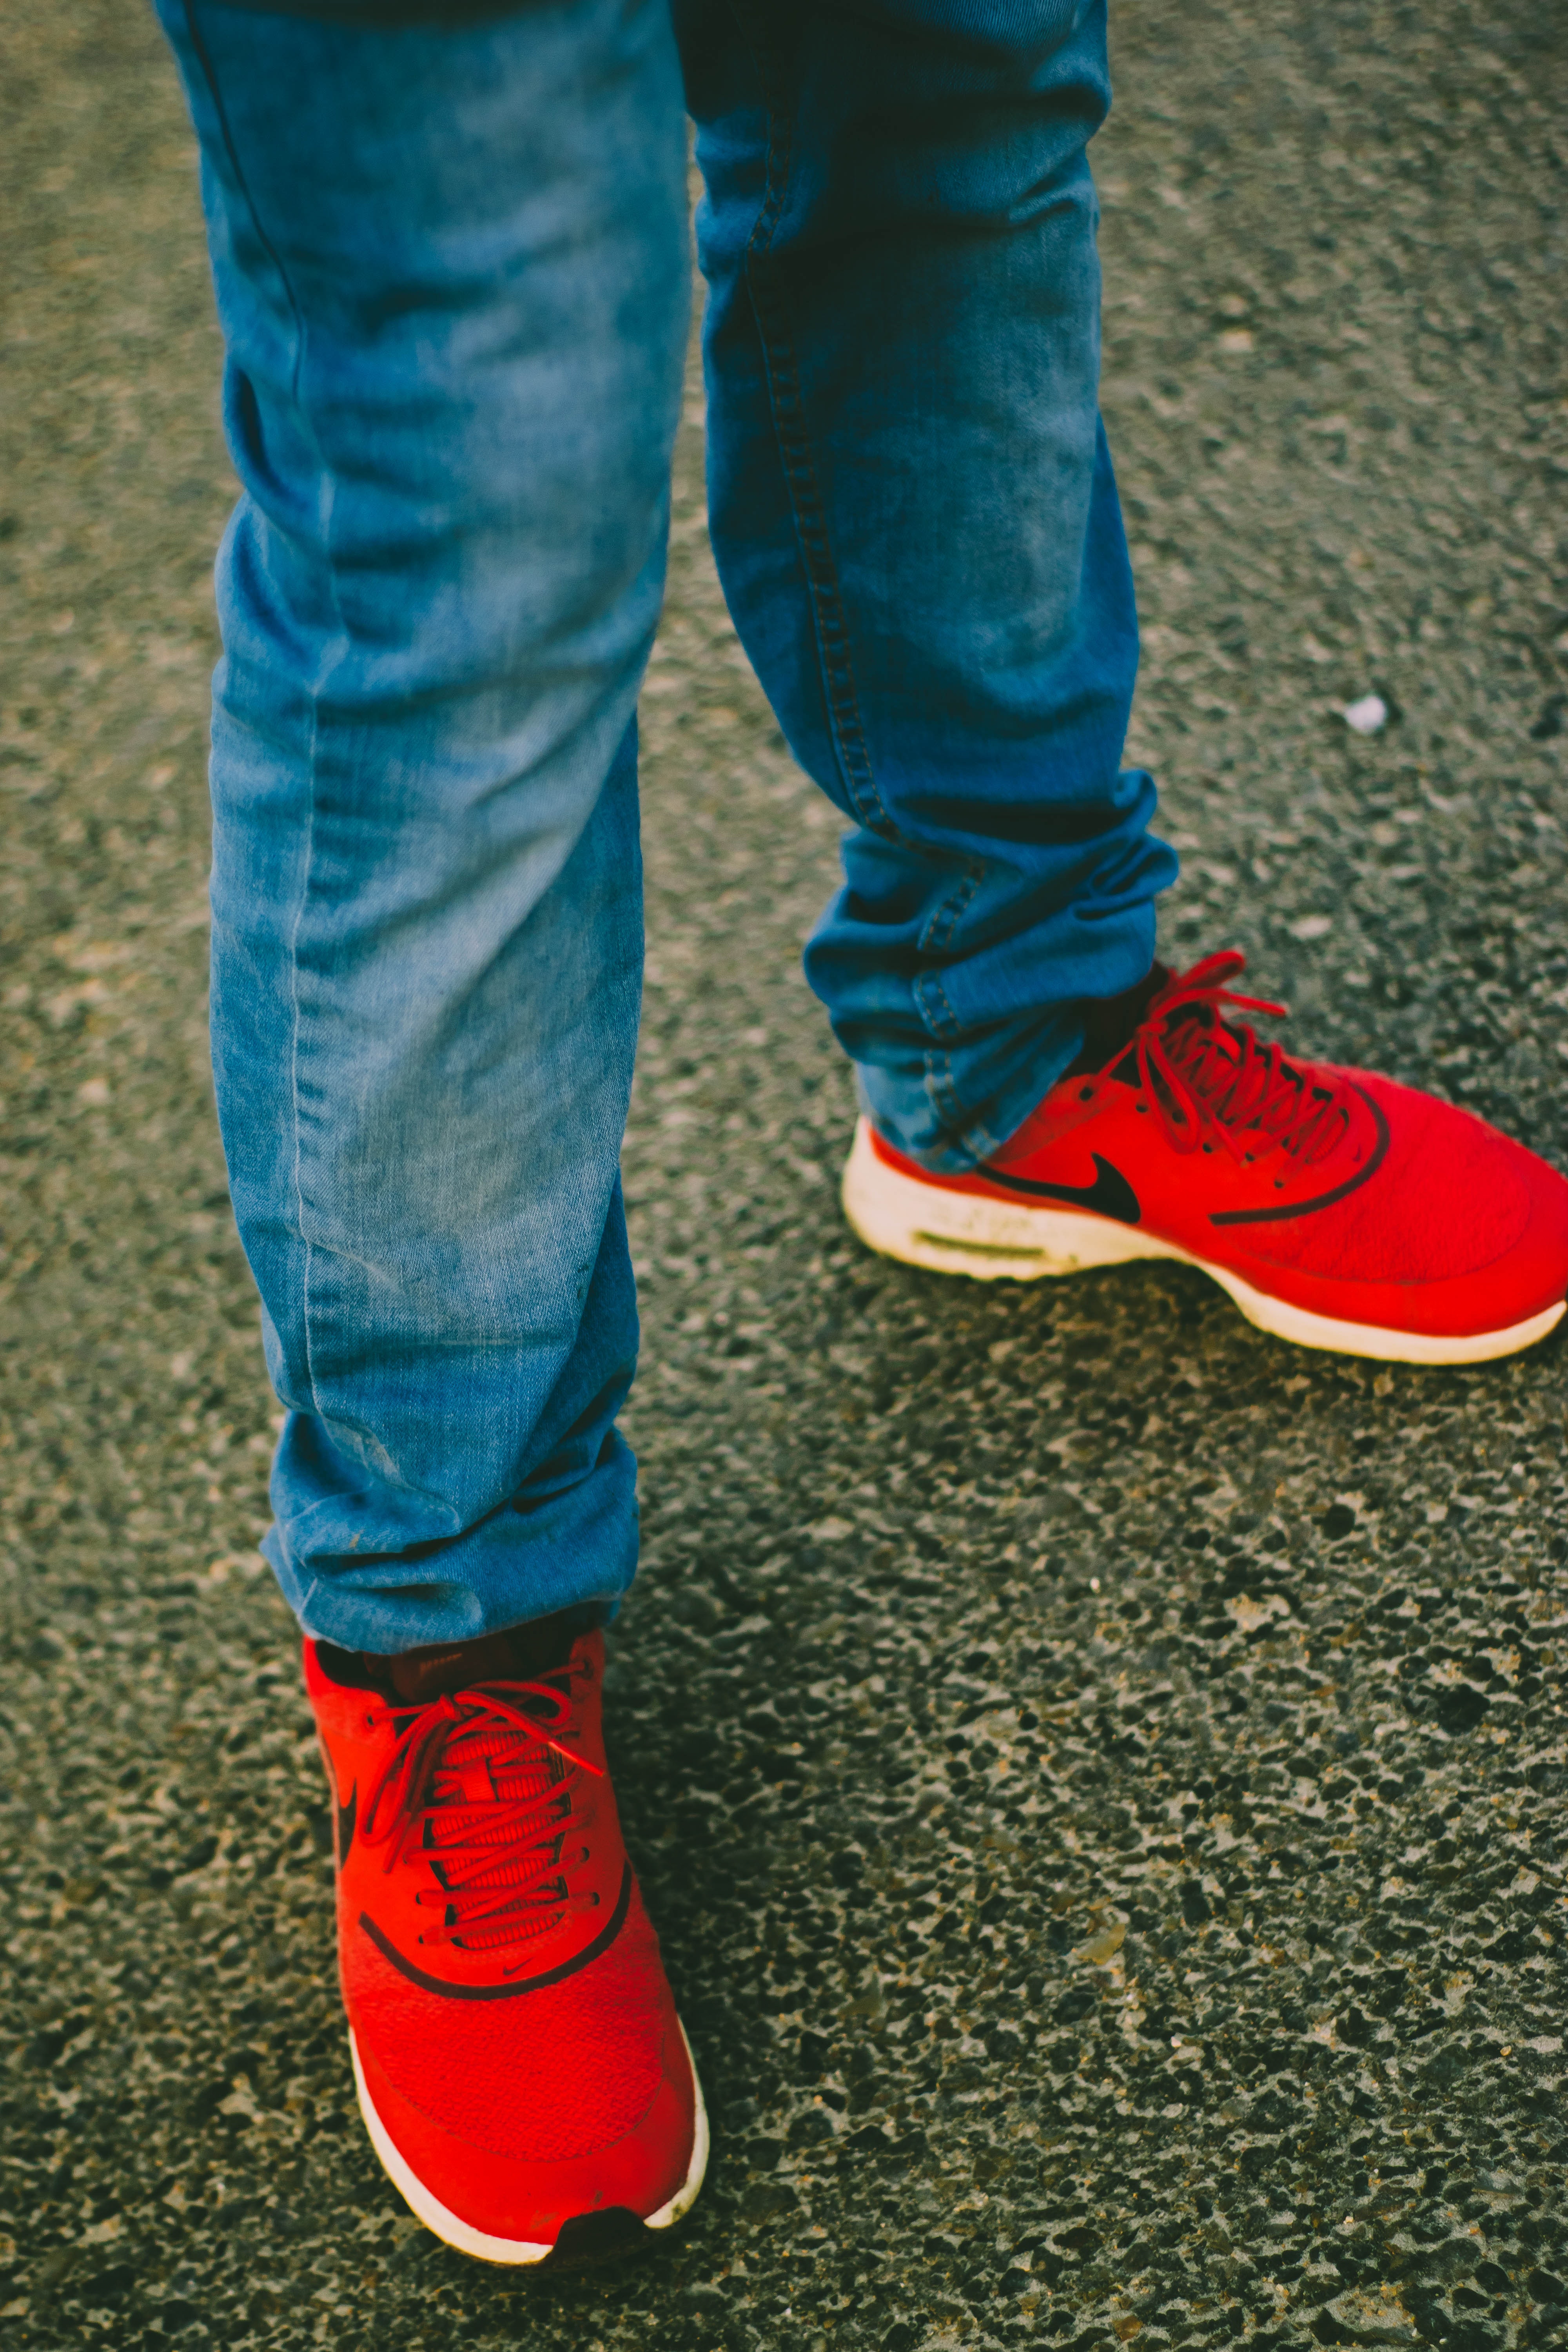
blue, jeans, footwear, red, shoe, green, human leg, leg, pink, standing, denim, electric blue, Plimsoll shoe, textile, foot, carmine, ankle, calf, trousers, sneakers, street fashion, magenta, shadow, athletic shoe, nike free